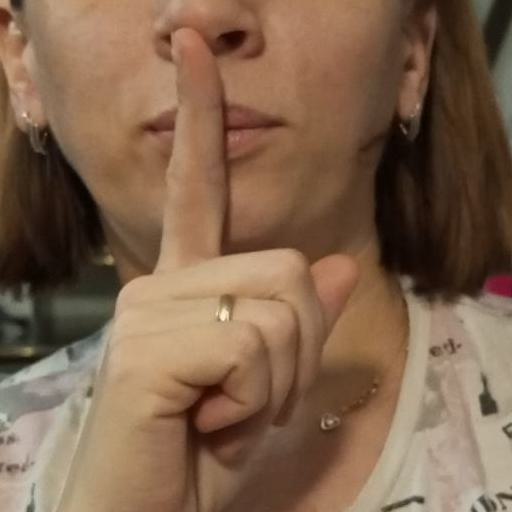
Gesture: mute